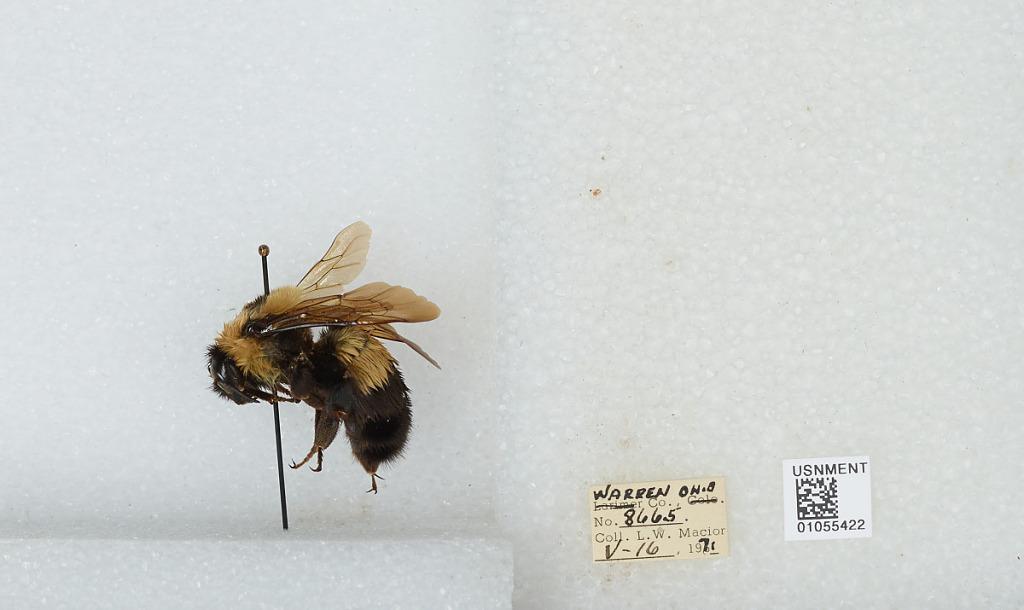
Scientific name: Bombus (Bombus) affinis Cresson
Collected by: L. Macior
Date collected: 1971-5-16
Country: United States
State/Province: Ohio
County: Warren
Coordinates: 39.4242, -84.1856